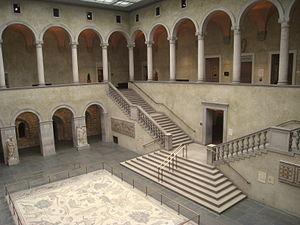
Cette liste, forcément incomplète puisqu'il n'existe pas de catalogue raisonné des œuvres de Braque, recense en priorité, parmi les pièces les plus importantes de l'artiste, celles qui sont exposées dans des musées. Ou bien, dans le cas de collections particulières, celles qui sont le plus souvent prêtées et qui apparaissent dans les rétrospectives. Les œuvres de Georges Braque se composent principalement de tableaux, catégorie dans laquelle se trouvent les papiers collés, qui sont des compositions, à ne pas à confondre avec des collages. L'artiste a aussi réalisé des livres d'artistes, des lithographies, des eaux-fortes, des sculptures, des tapisseries et des bijoux.
Le Worcester Art Museum est un musée situé au 55 Salisbury Street, à Worcester. Il ouvrit ses portes au public en 1898 et fut fondé par le sénateur du Massachusetts Stephen Salisbury III. Aujourd'hui, le musée compte plus de 35 000 œuvres allant de l'Antiquité à nos jours.